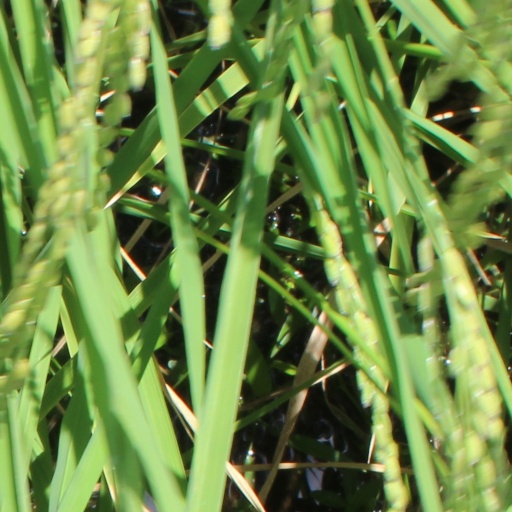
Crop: rice